Jakub Świerczok

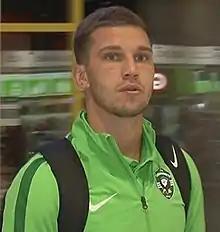
Świerczok with Ludogorets Razgrad in 2019

Jakub Świerczok (born 28 December 1992) is a Polish professional footballer who plays as a striker.